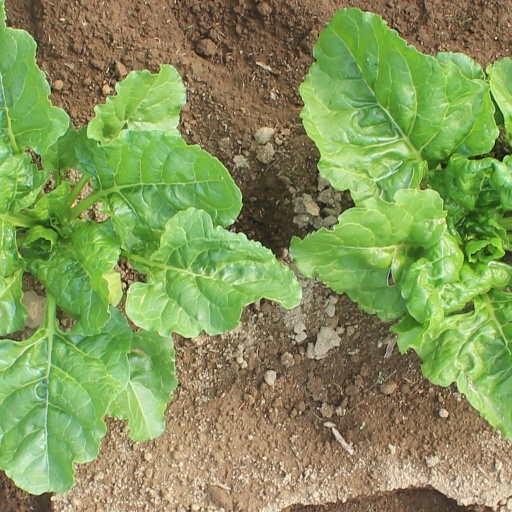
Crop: sugar beet